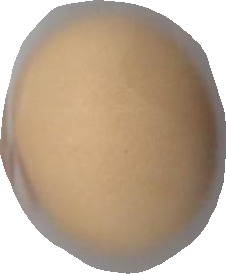
Variety: Grobogan